Vicenç Vidal

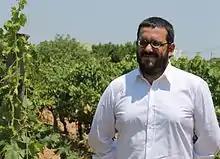
Vicenç Vidal Matas

Vicenç Vidal Matas (born 31 May 1980 in Esporles, Spain) is a Spanish politician from Més per Mallorca. Since the 2023 Spanish general election, he has represented the Balearic Islands in the 15th Congress of Deputies.